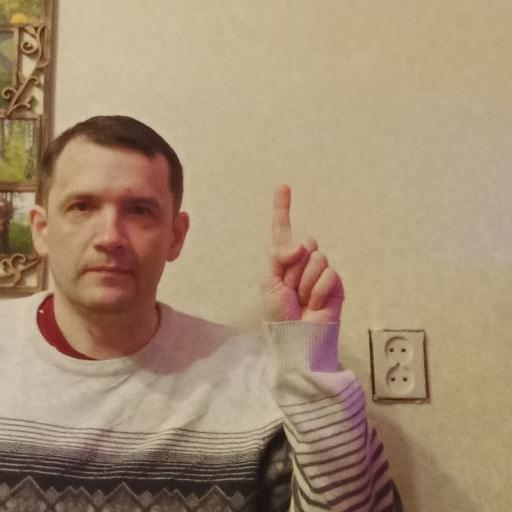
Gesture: one